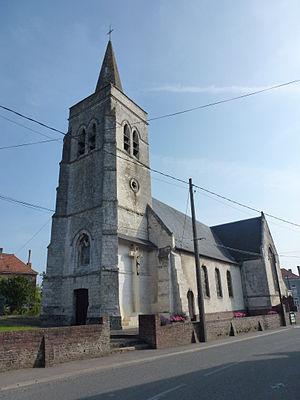
Blessy est une commune française située dans le département du Pas-de-Calais en région Hauts-de-France.